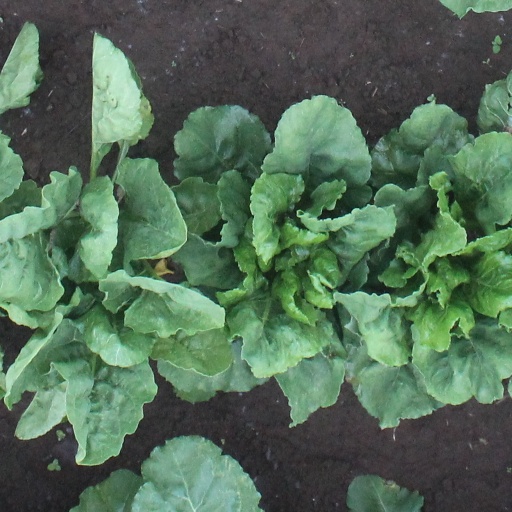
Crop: sugar beet